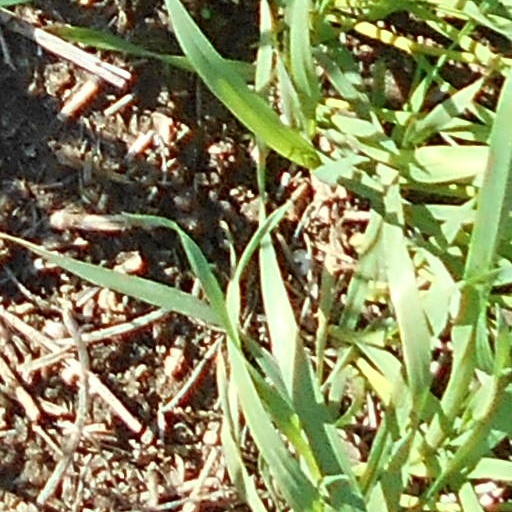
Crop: wheat